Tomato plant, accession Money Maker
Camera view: vertical (180 deg); turntable rotation: 240 degrees
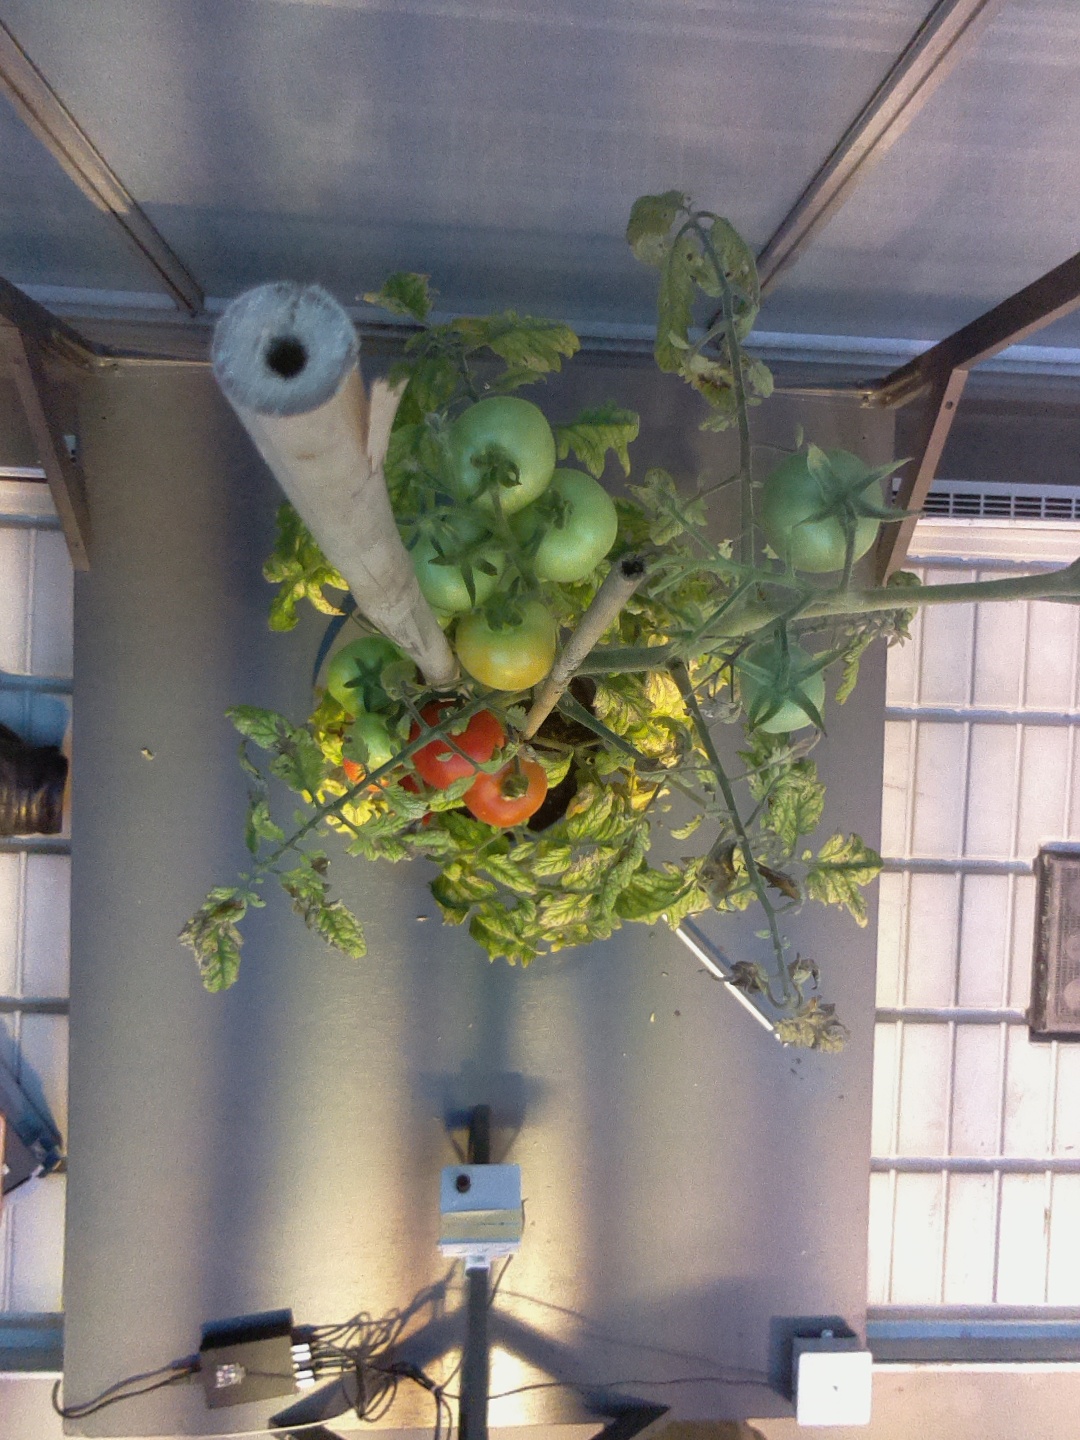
BBCH growth stage 83: 30%-40% of fruits show typical fully ripe color